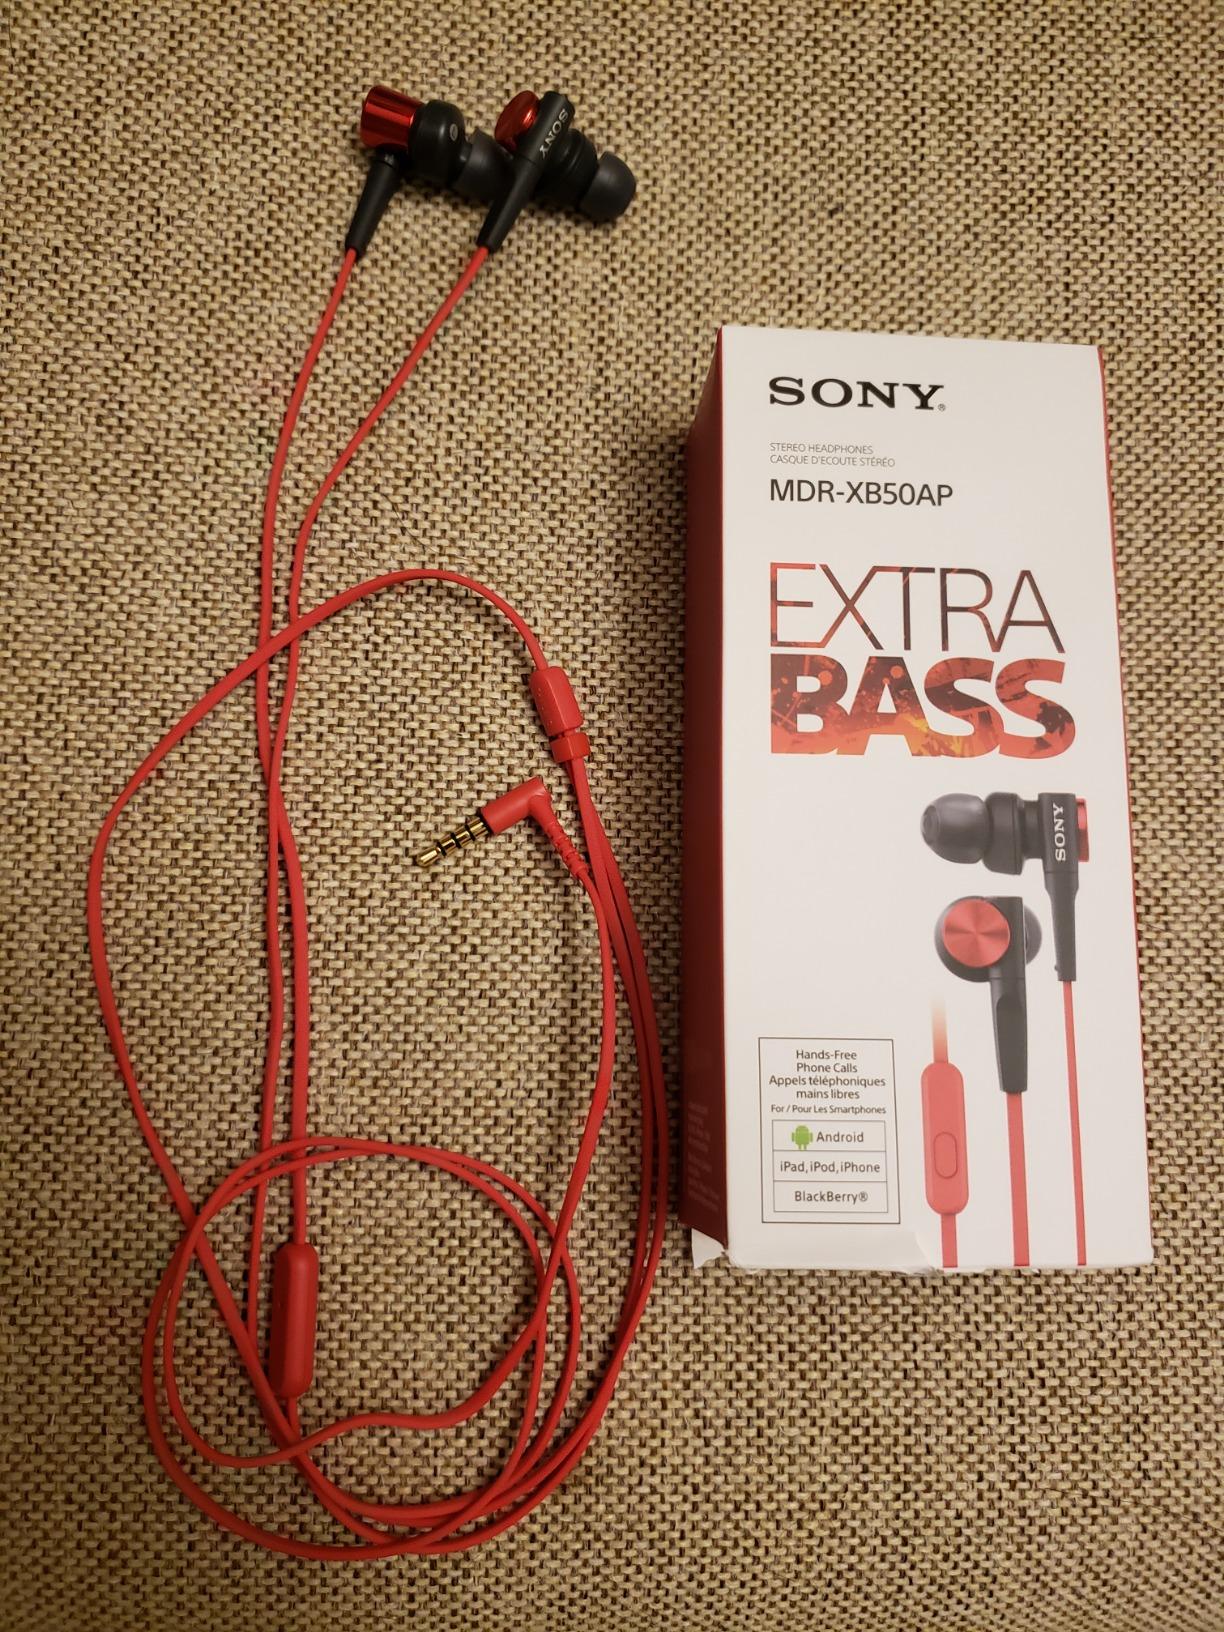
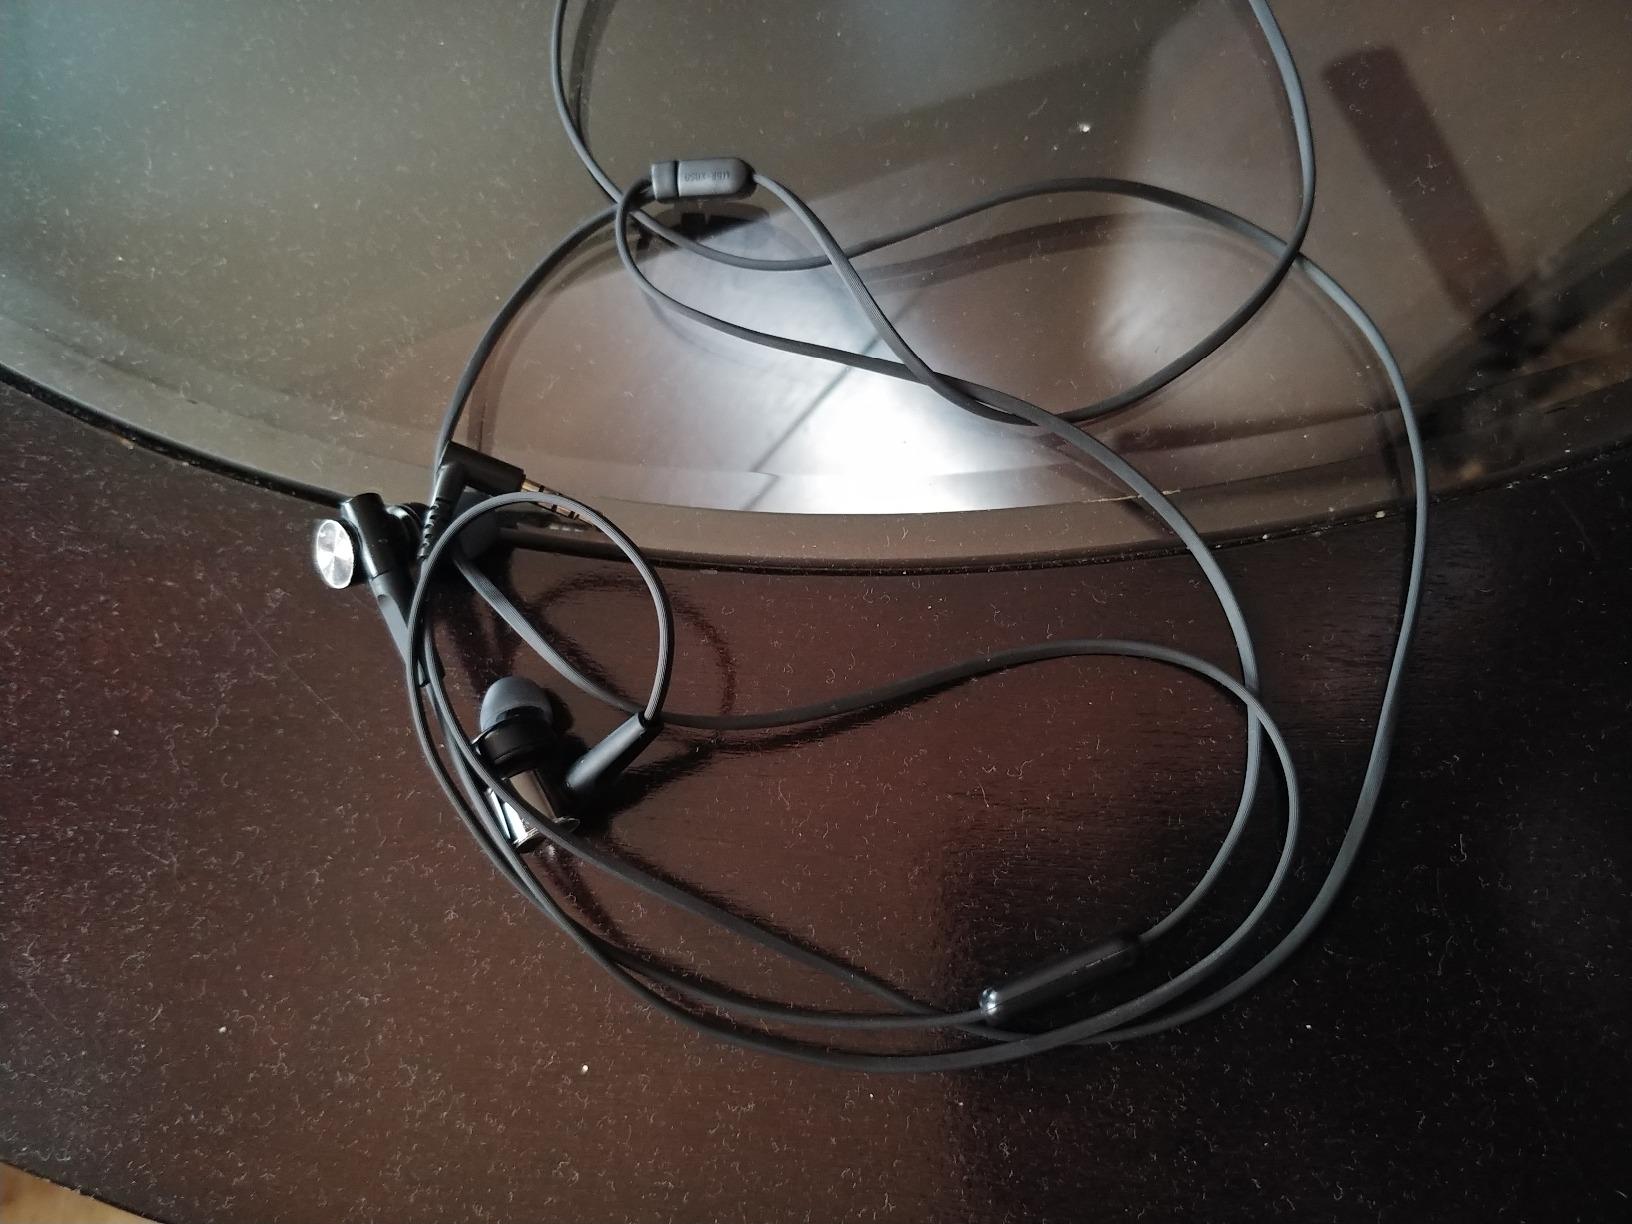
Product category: headphones
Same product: no